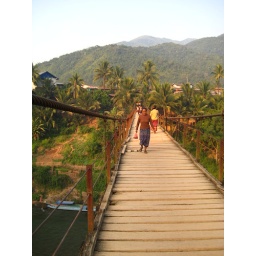
suspension bridge over nam phak river